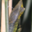
Label: caterpillar